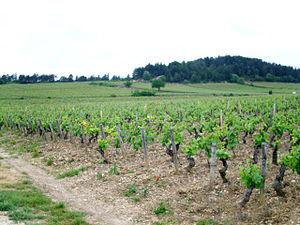
Mercurey est une commune française située dans le département de Saône-et-Loire en région Bourgogne-Franche-Comté.